Duane Henry

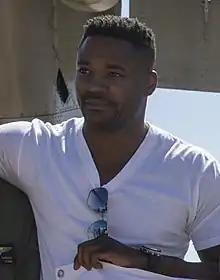
Henry, during an "NCIS" USO tour at Marine Corps Air Station Miramar, 2017

Duane Henry (born 18 March 1985) is an English actor. Henry is most notable for his roles as Clayton Reeves in "NCIS" and Gareth Broadhurst in "Doctors". He currently resides in Los Angeles, California.